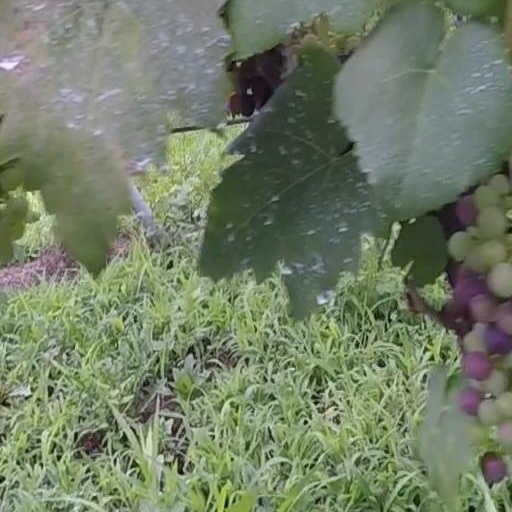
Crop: grape